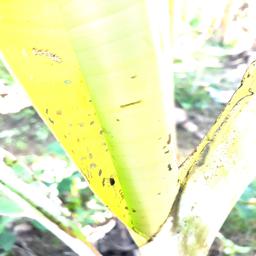
Label: BANANA APHIDS